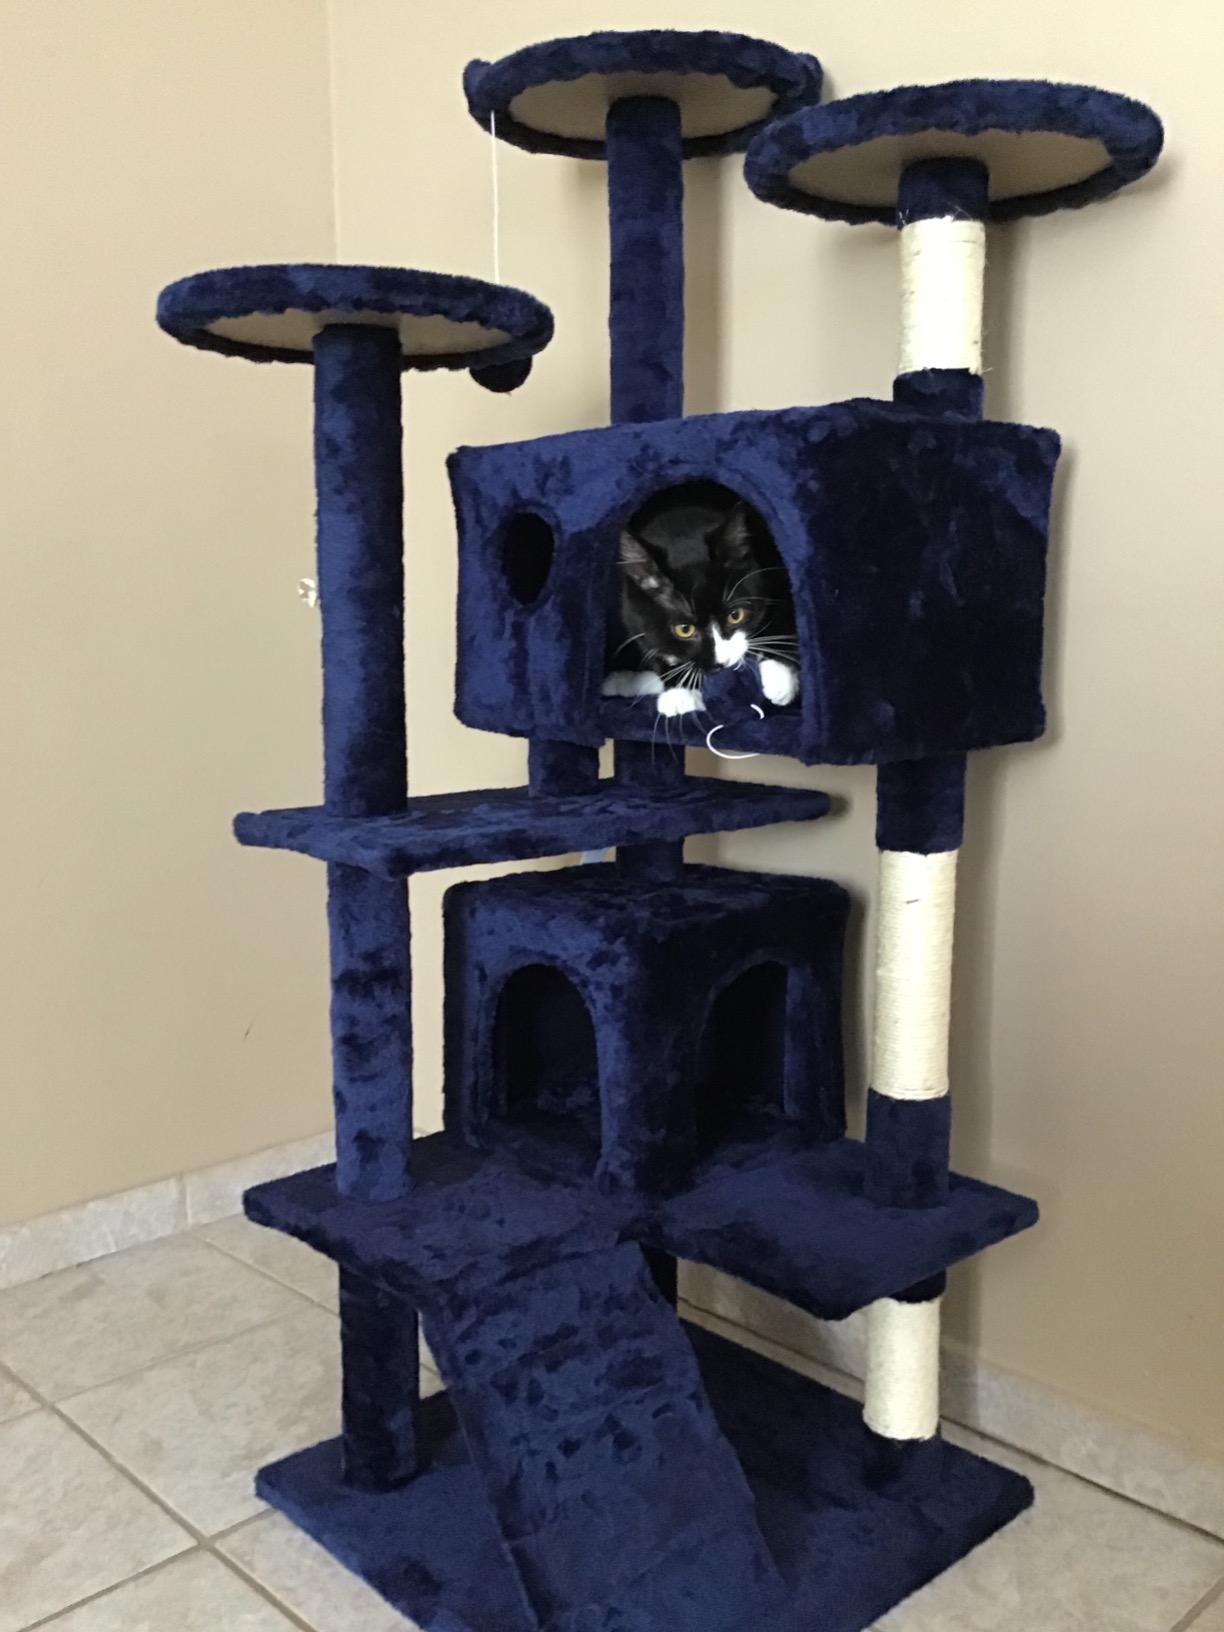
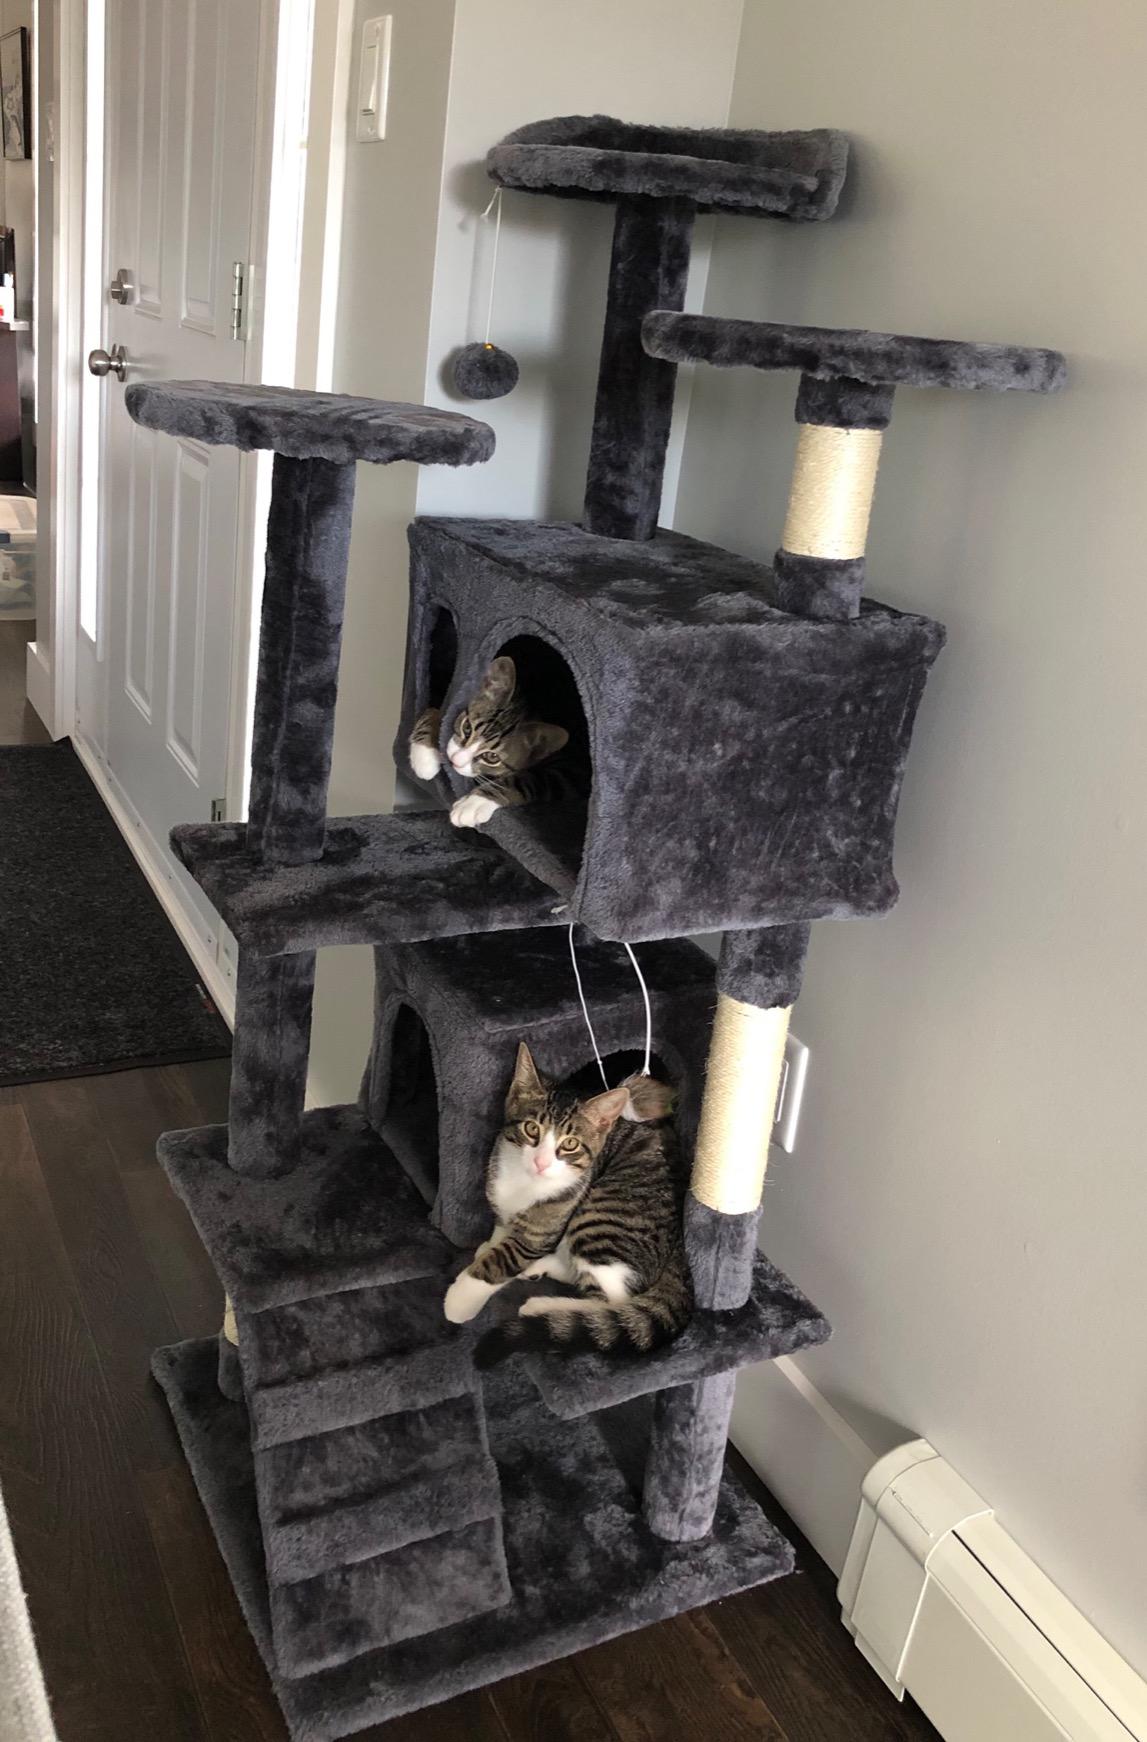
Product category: items_cat tree
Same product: no